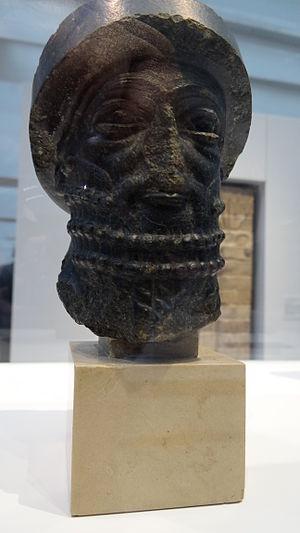
Royal portrait - Hammurabi - King of Babylon -1900 before JC - at Louvre-Lens
Hammurabi ou Hammourabi, né vers 1810 av. J.-C. à Babylone et mort vers 1750 av. J.-C. dans la même ville, est le sixième roi de Babylone de la première dynastie babylonienne, régnant de 1792 av. J.-C. à sa mort. Il succède à son père, Sin-muballit, qui avait abdiqué en raison de sa santé défaillante. Grâce à de nombreuses campagnes militaires, il étend le contrôle de Babylone sur la Mésopotamie, achevant les conquêtes de Sumer et d'Akkad. Son règne est l'un des plus longs de l'antiquité du Proche-Orient et l'un des plus prestigieux par l'ampleur de son œuvre politique et législative. Il est particulièrement connu pour avoir écrit le Code de Hammurabi, l'un des textes de lois les plus anciens jamais retrouvés.